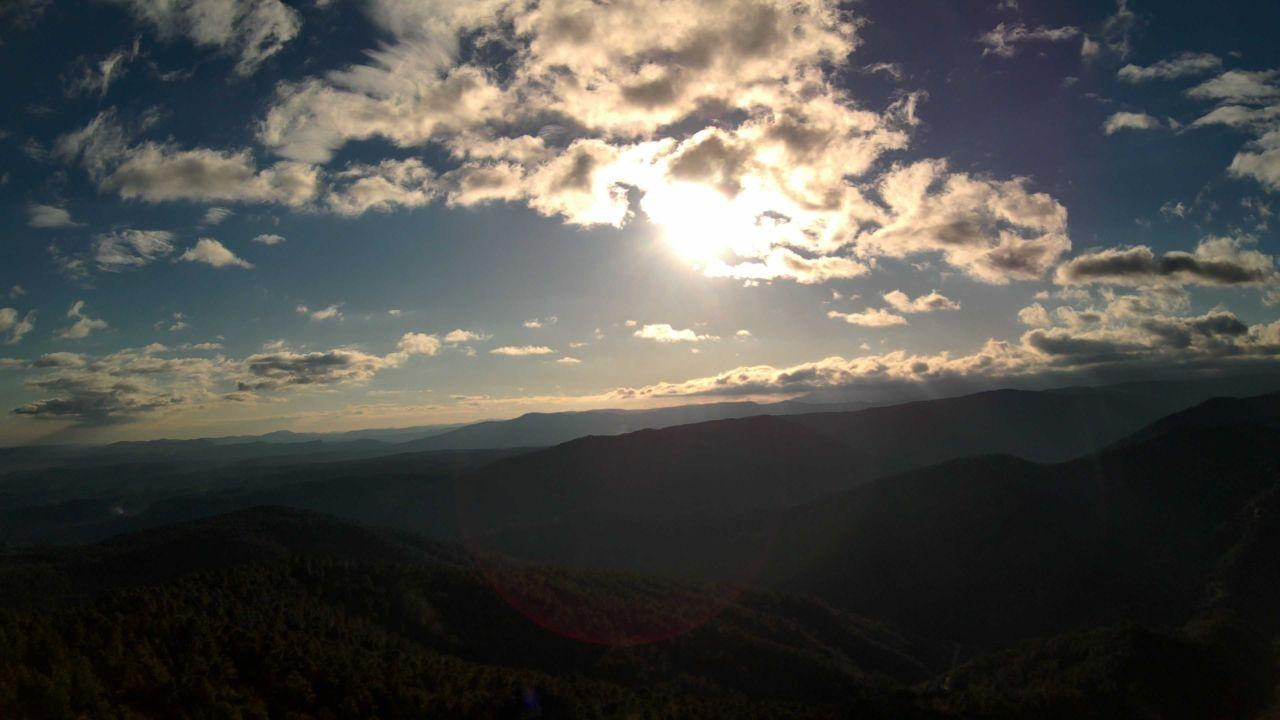
Fire: no
Smoke: yes